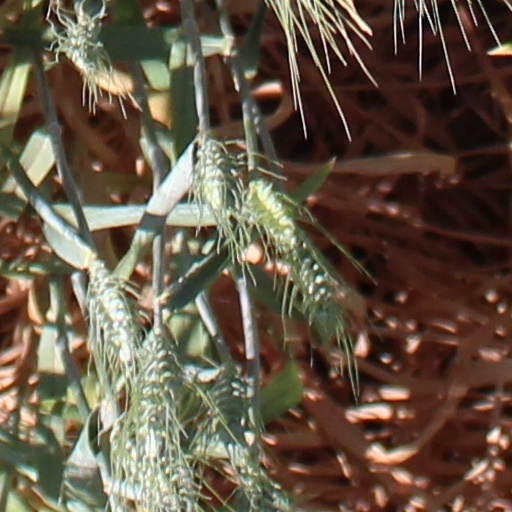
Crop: wheat